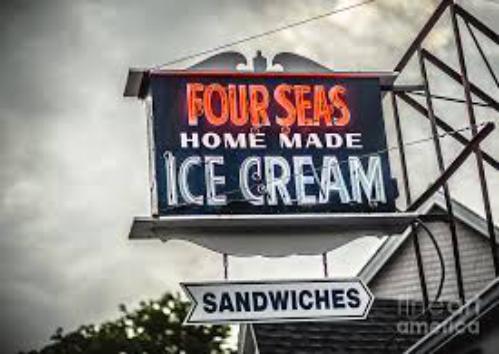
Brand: Four Seas Ice Cream
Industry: Food